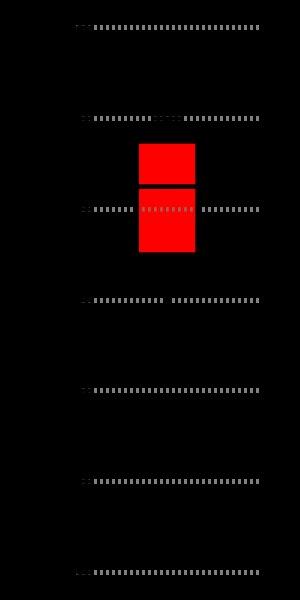
Dans les représentations graphiques de données statistiques, la boîte à moustaches est un moyen rapide de figurer le profil essentiel d'une série statistique quantitative. Elle a été inventée en 1977 par John Tukey, mais peut faire l'objet de certains aménagements selon les utilisateurs. Son nom est la traduction de Box and Whiskers Plot.